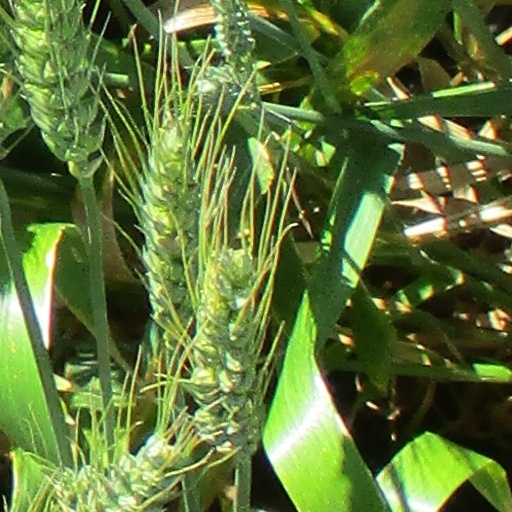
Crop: wheat